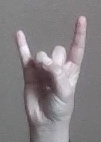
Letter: la